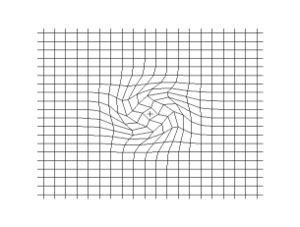
Onde de cisaillement (onde transversale
Une onde transversale est un type d'onde pour lequel la déformation du milieu est perpendiculaire à la direction de propagation de l'onde. L'autre principal type d'onde est l'onde longitudinale.
En mécanique, un à-coup ou saccade est une brusque variation du vecteur accélération sans notion de choc, comme un conducteur donnant un coup d'accélérateur, un coup de frein ou un coup de volant.